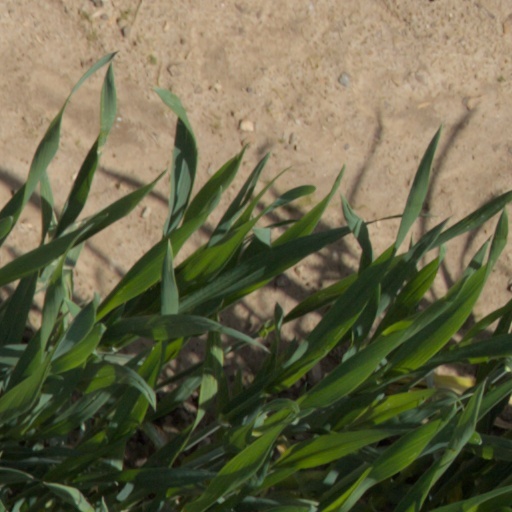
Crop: wheat